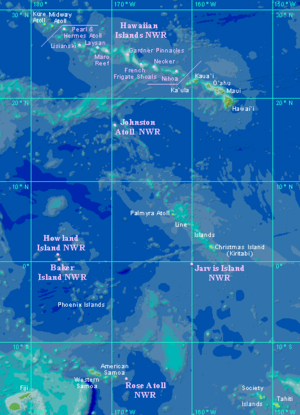
Au 30 juillet 2007, les États-Unis d'Amérique comptait 548 National Wildlife Refuges, ces refuges étant répartis dans tout le pays. Un des derniers créés se trouve dans les Rocky Flats au Colorado